Benadryl challenge

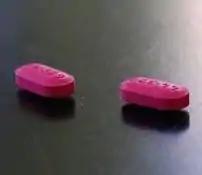
The recommended dosage of Benadryl tablets for adults is 1 to 2 tablets every 4 to 6 hours, and only 1 tablet every 4 to 6 hours for children under the age of 12.

The Benadryl challenge is an internet challenge that emerged in 2020, revolving around the deliberate consumption, excessive use and overdose of the antihistamine medicine diphenhydramine (commonly sold in the United States under the brand name Benadryl), which acts as a deliriant in high doses. The challenge, which reportedly spread via the social media platform TikTok, instructs participants to film themselves consuming large doses of Benadryl and documenting the effect of tripping or hallucinating.